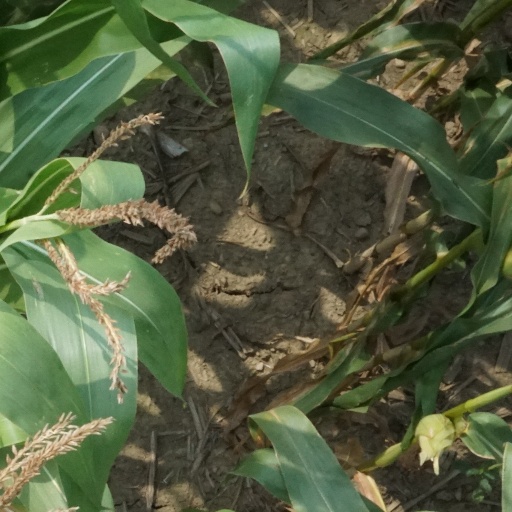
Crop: maize; corn